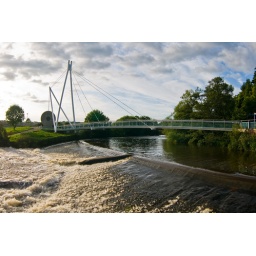
The bridge over the river Exe